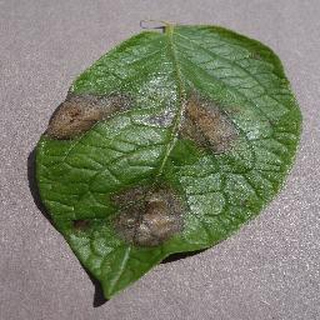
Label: potato_late_blight